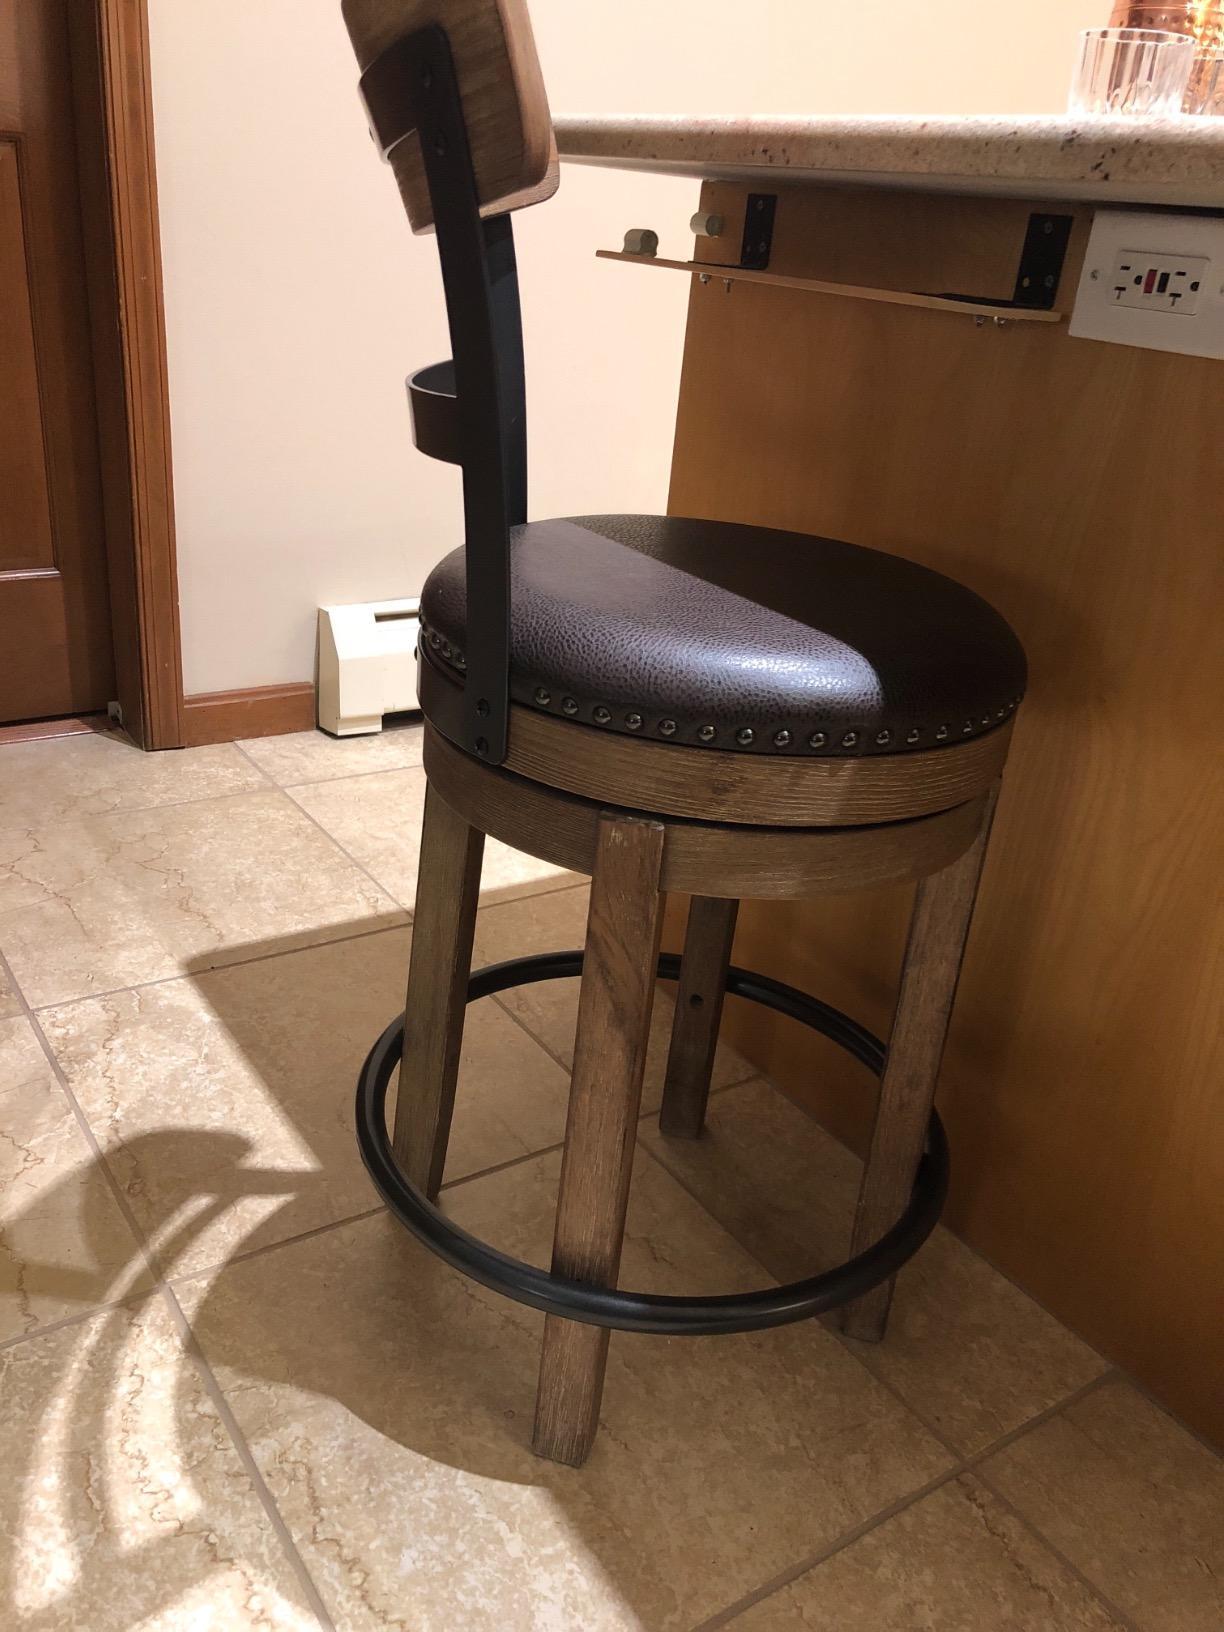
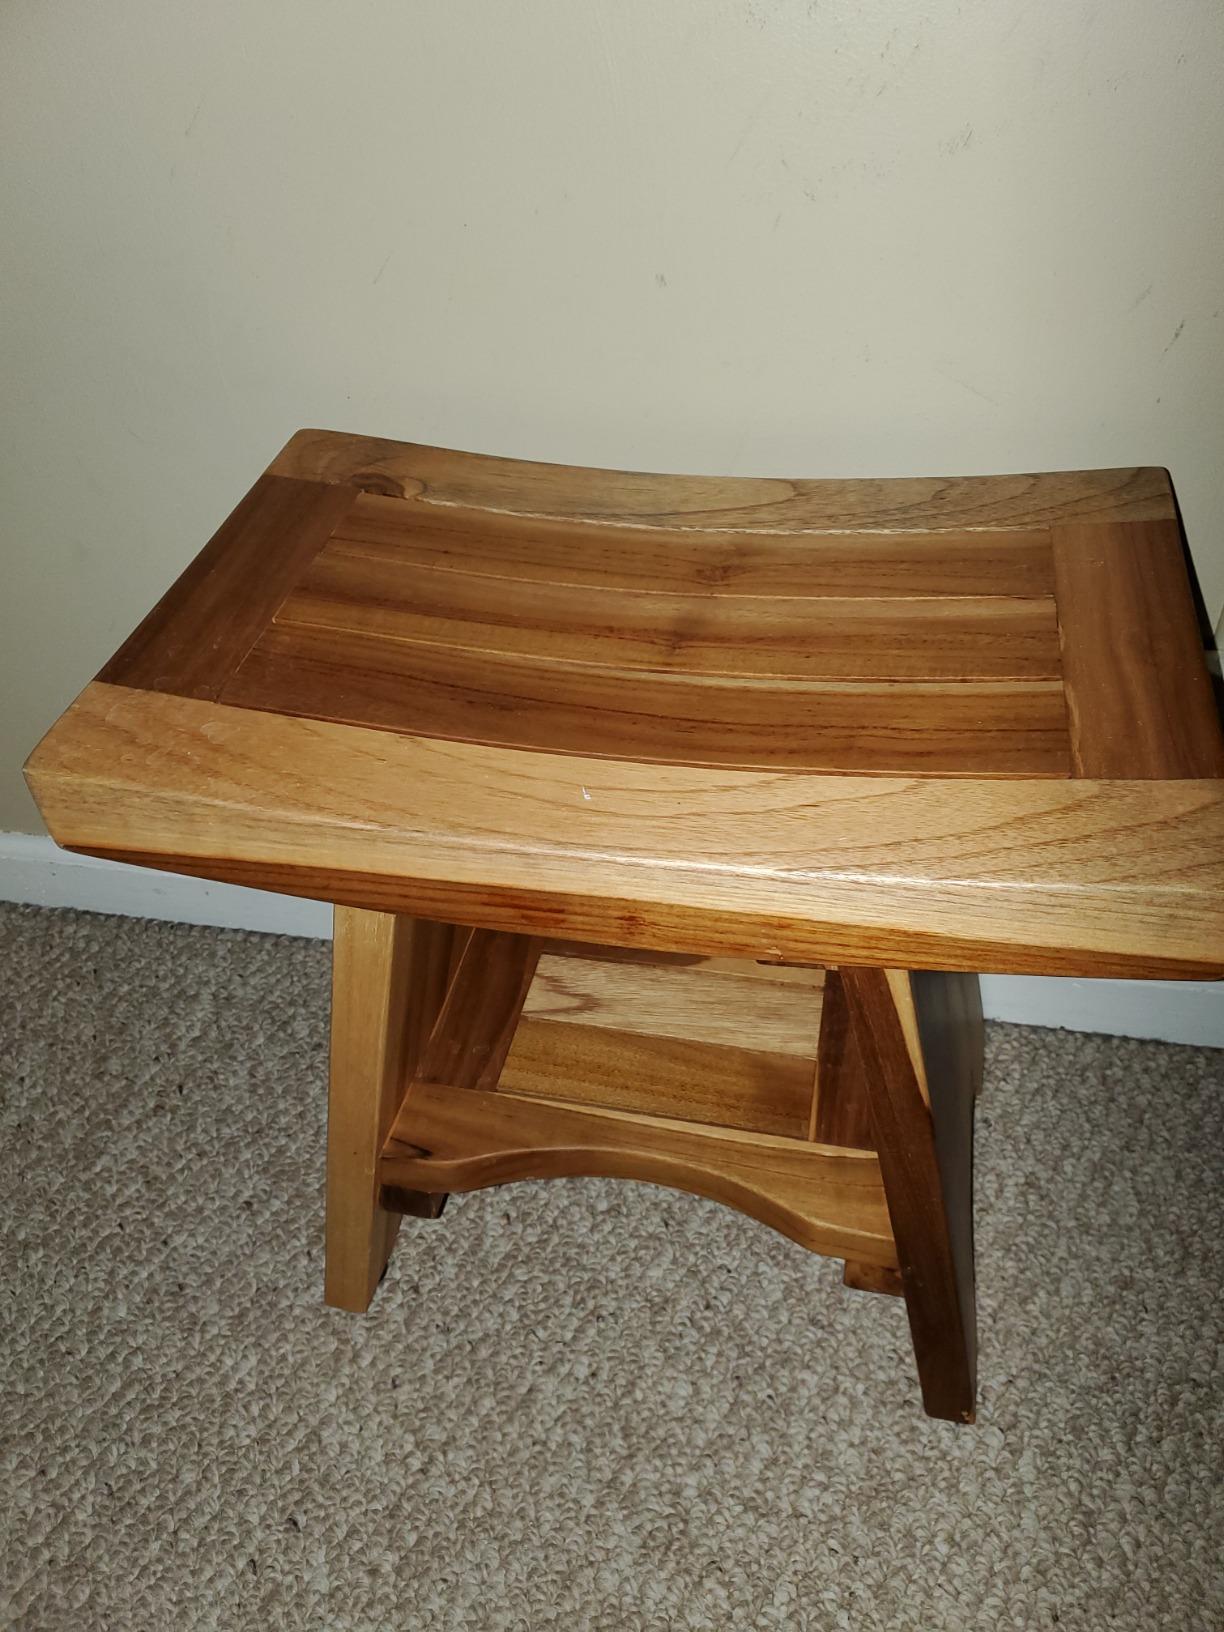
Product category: stool
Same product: no